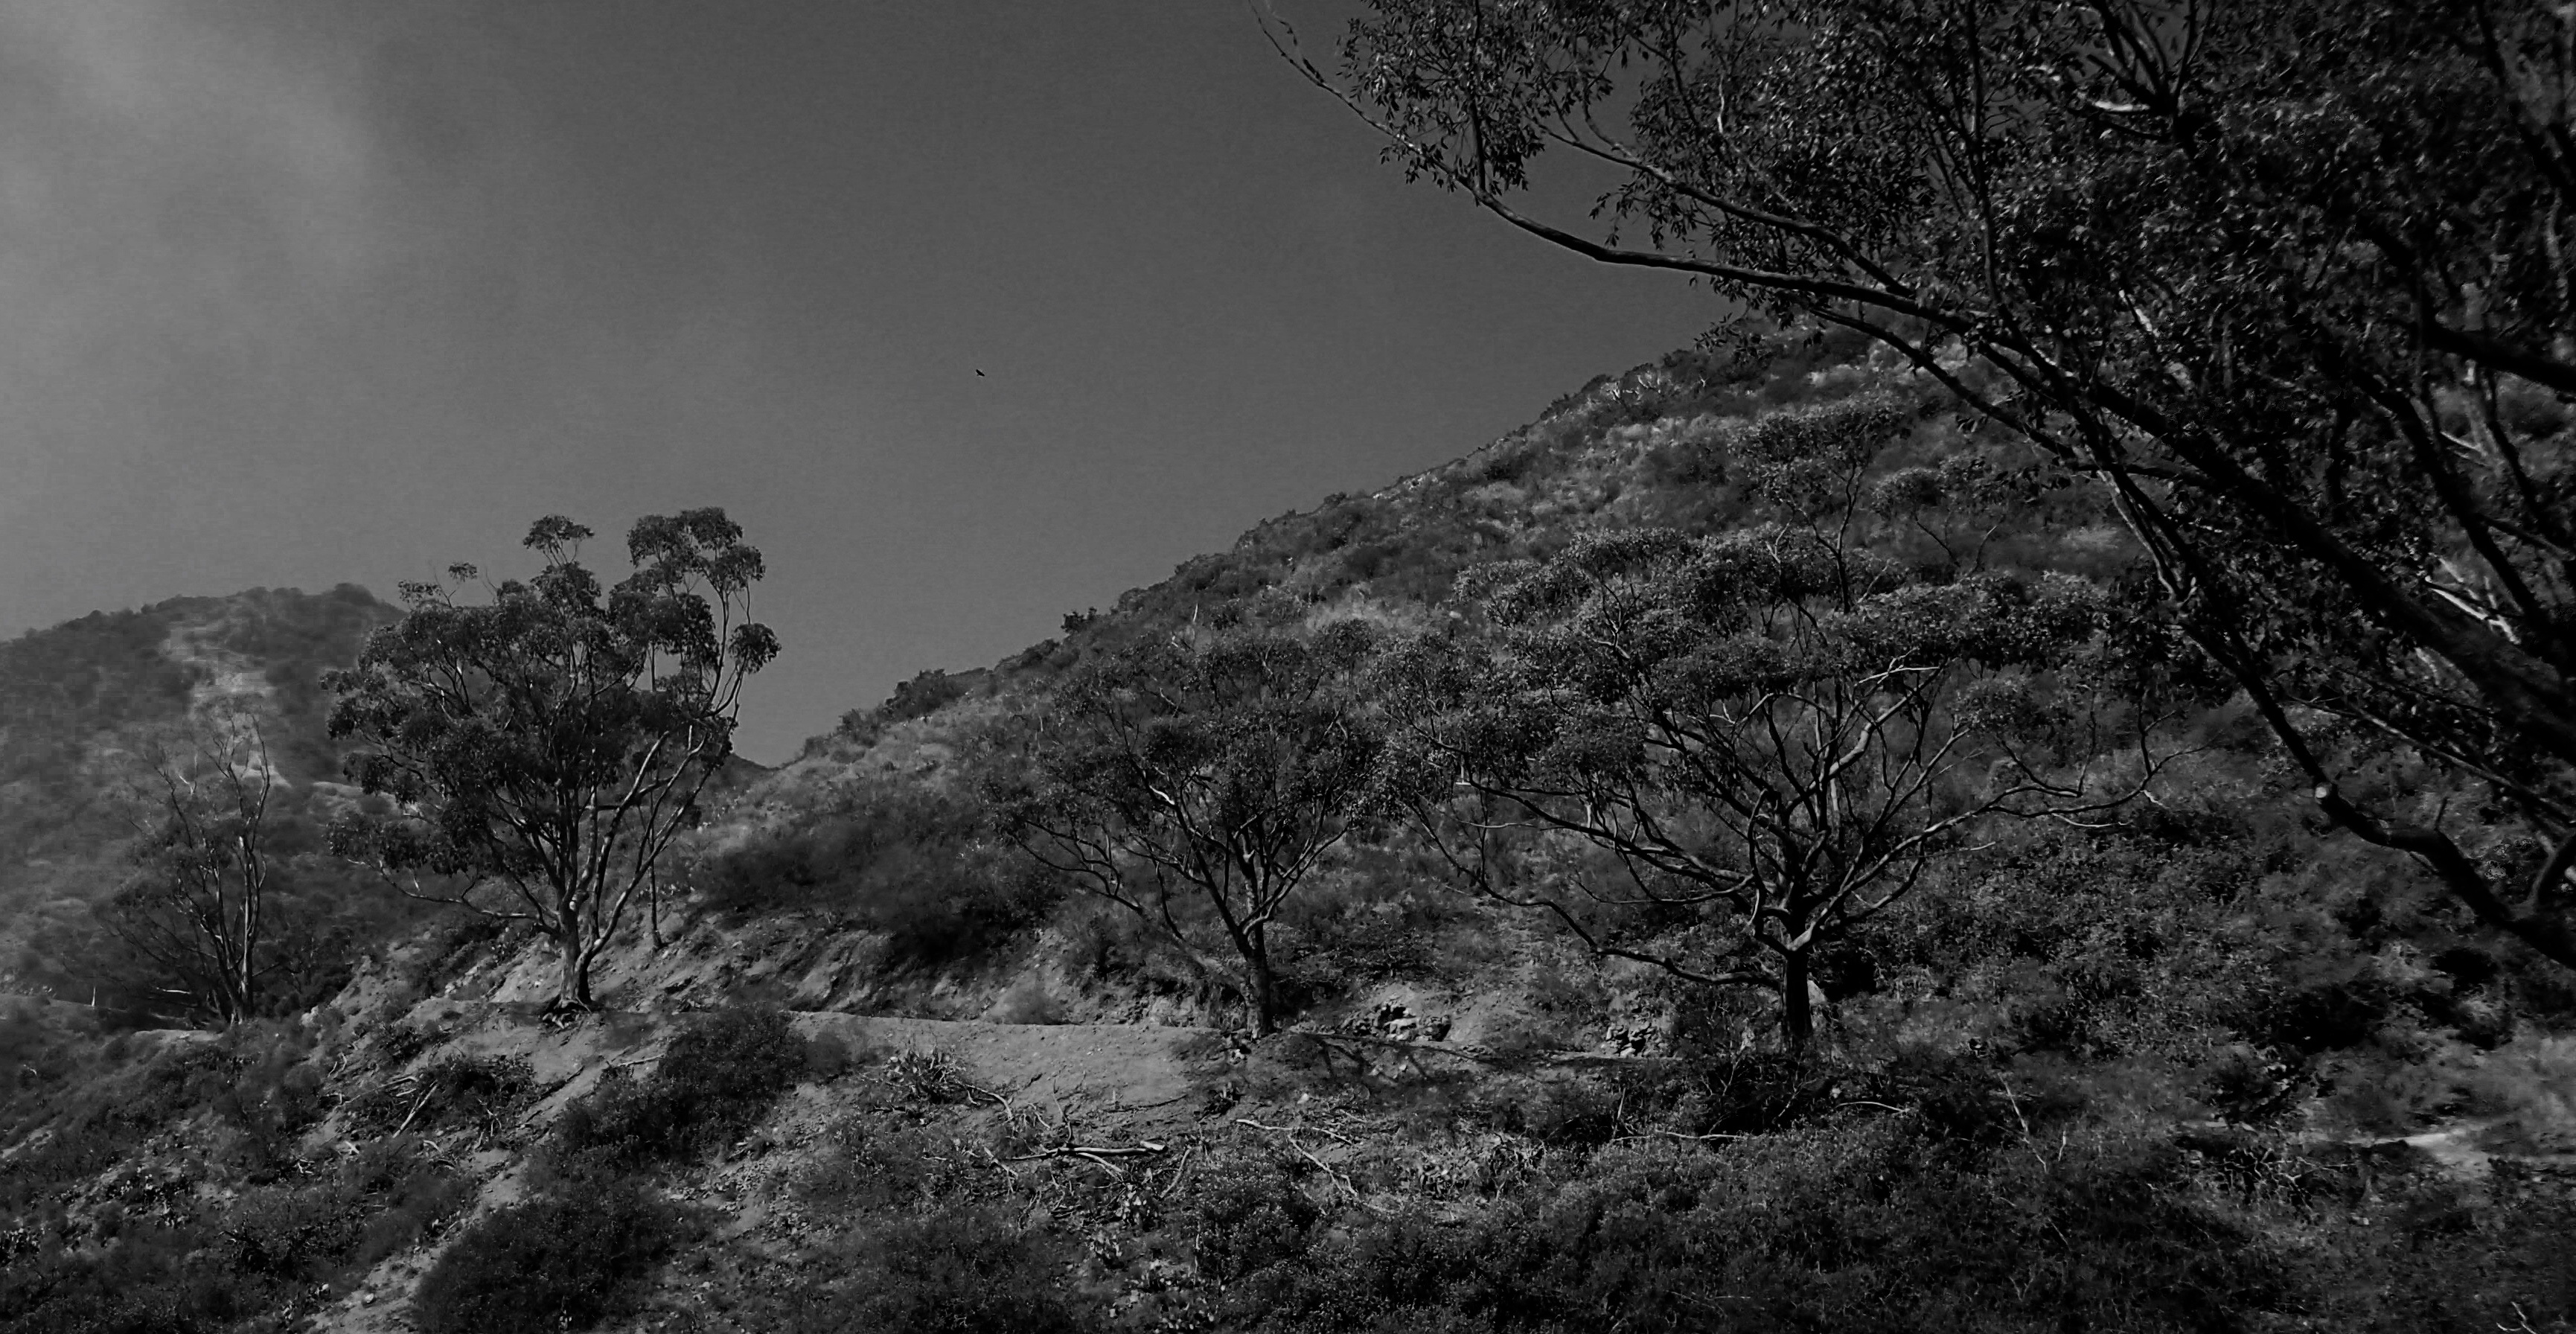
tree, nature, forest, branch, mountain, snow, cloud, black and white, plant, mist, photography, weather, darkness, monochrome, woodland, habitat, monochrome photography, atmospheric phenomenon, woody plant